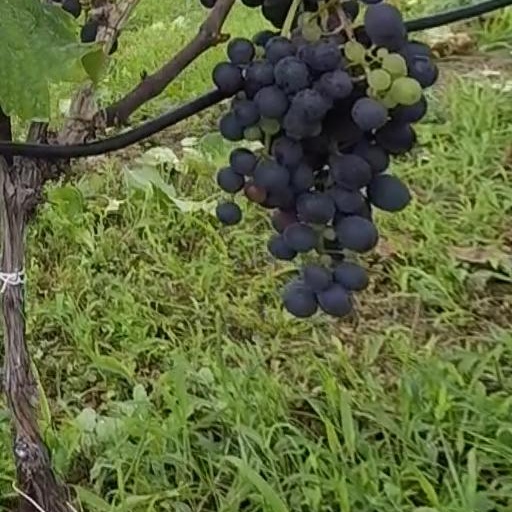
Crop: grape